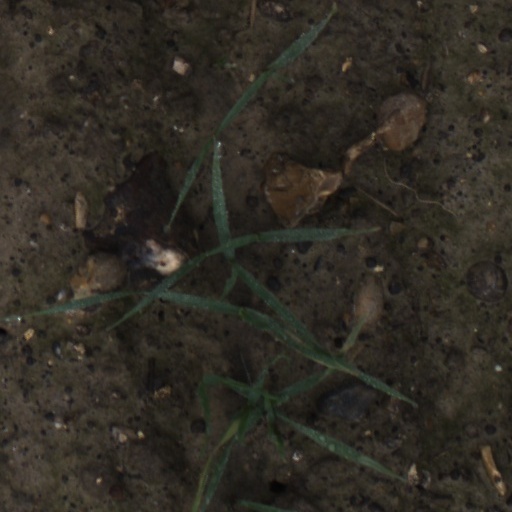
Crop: wheat